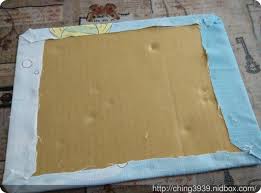
Label: cardboard